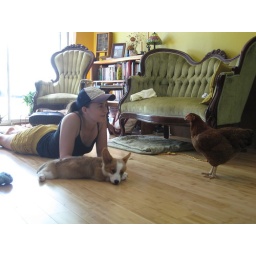
Broody BB catches some AC and Pocket wonders why there's a chicken in the house